Il giuramento

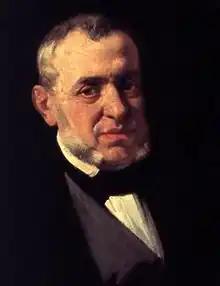
Saverio Mercadante

Il giuramento ("The Oath") is an opera in three acts by Italian composer Saverio Mercadante. The libretto, by Gaetano Rossi, is based on Victor Hugo's 1835 play "Angelo, Tyrant of Padua". (This is the same source as Arrigo Boito, under the pseudonym of Tobia Gorrio, was to use for his libretto for Amilcare Ponchielli's "La Gioconda").